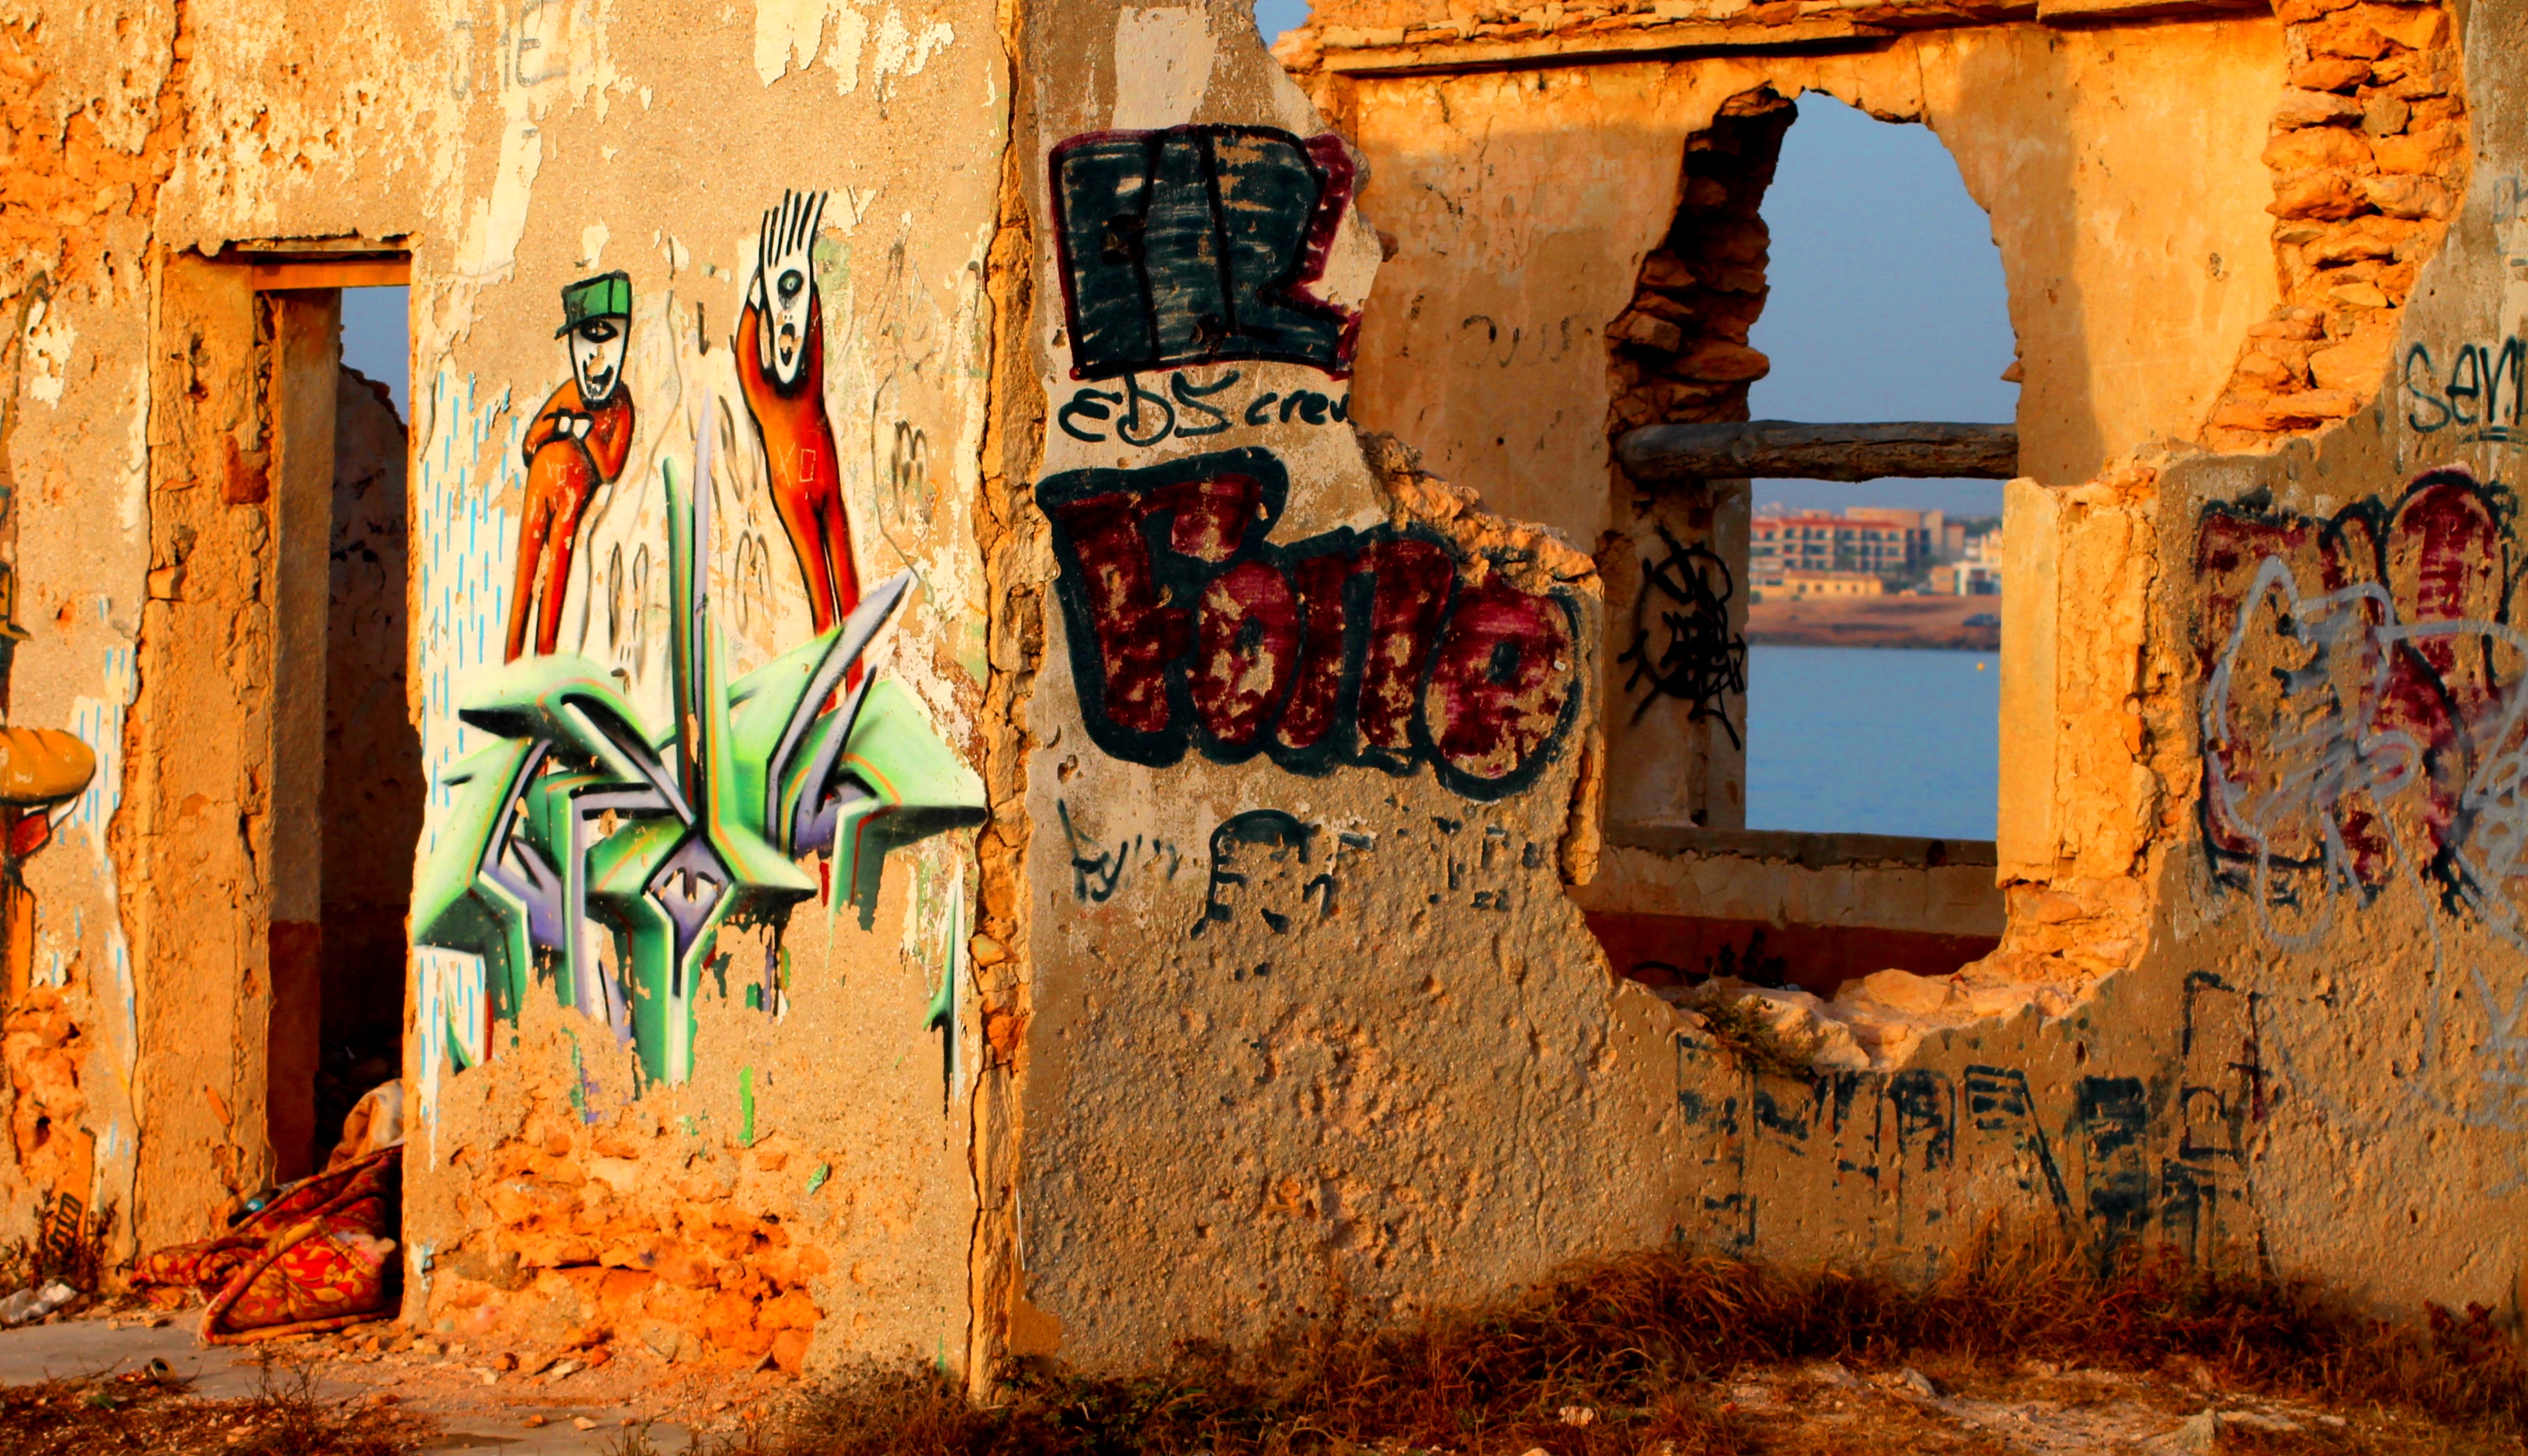
wood, wall, color, graffiti, painting, art, mural, urban area, ancient history